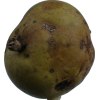
Label: pear